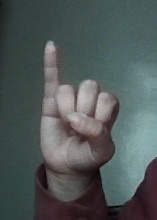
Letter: meem